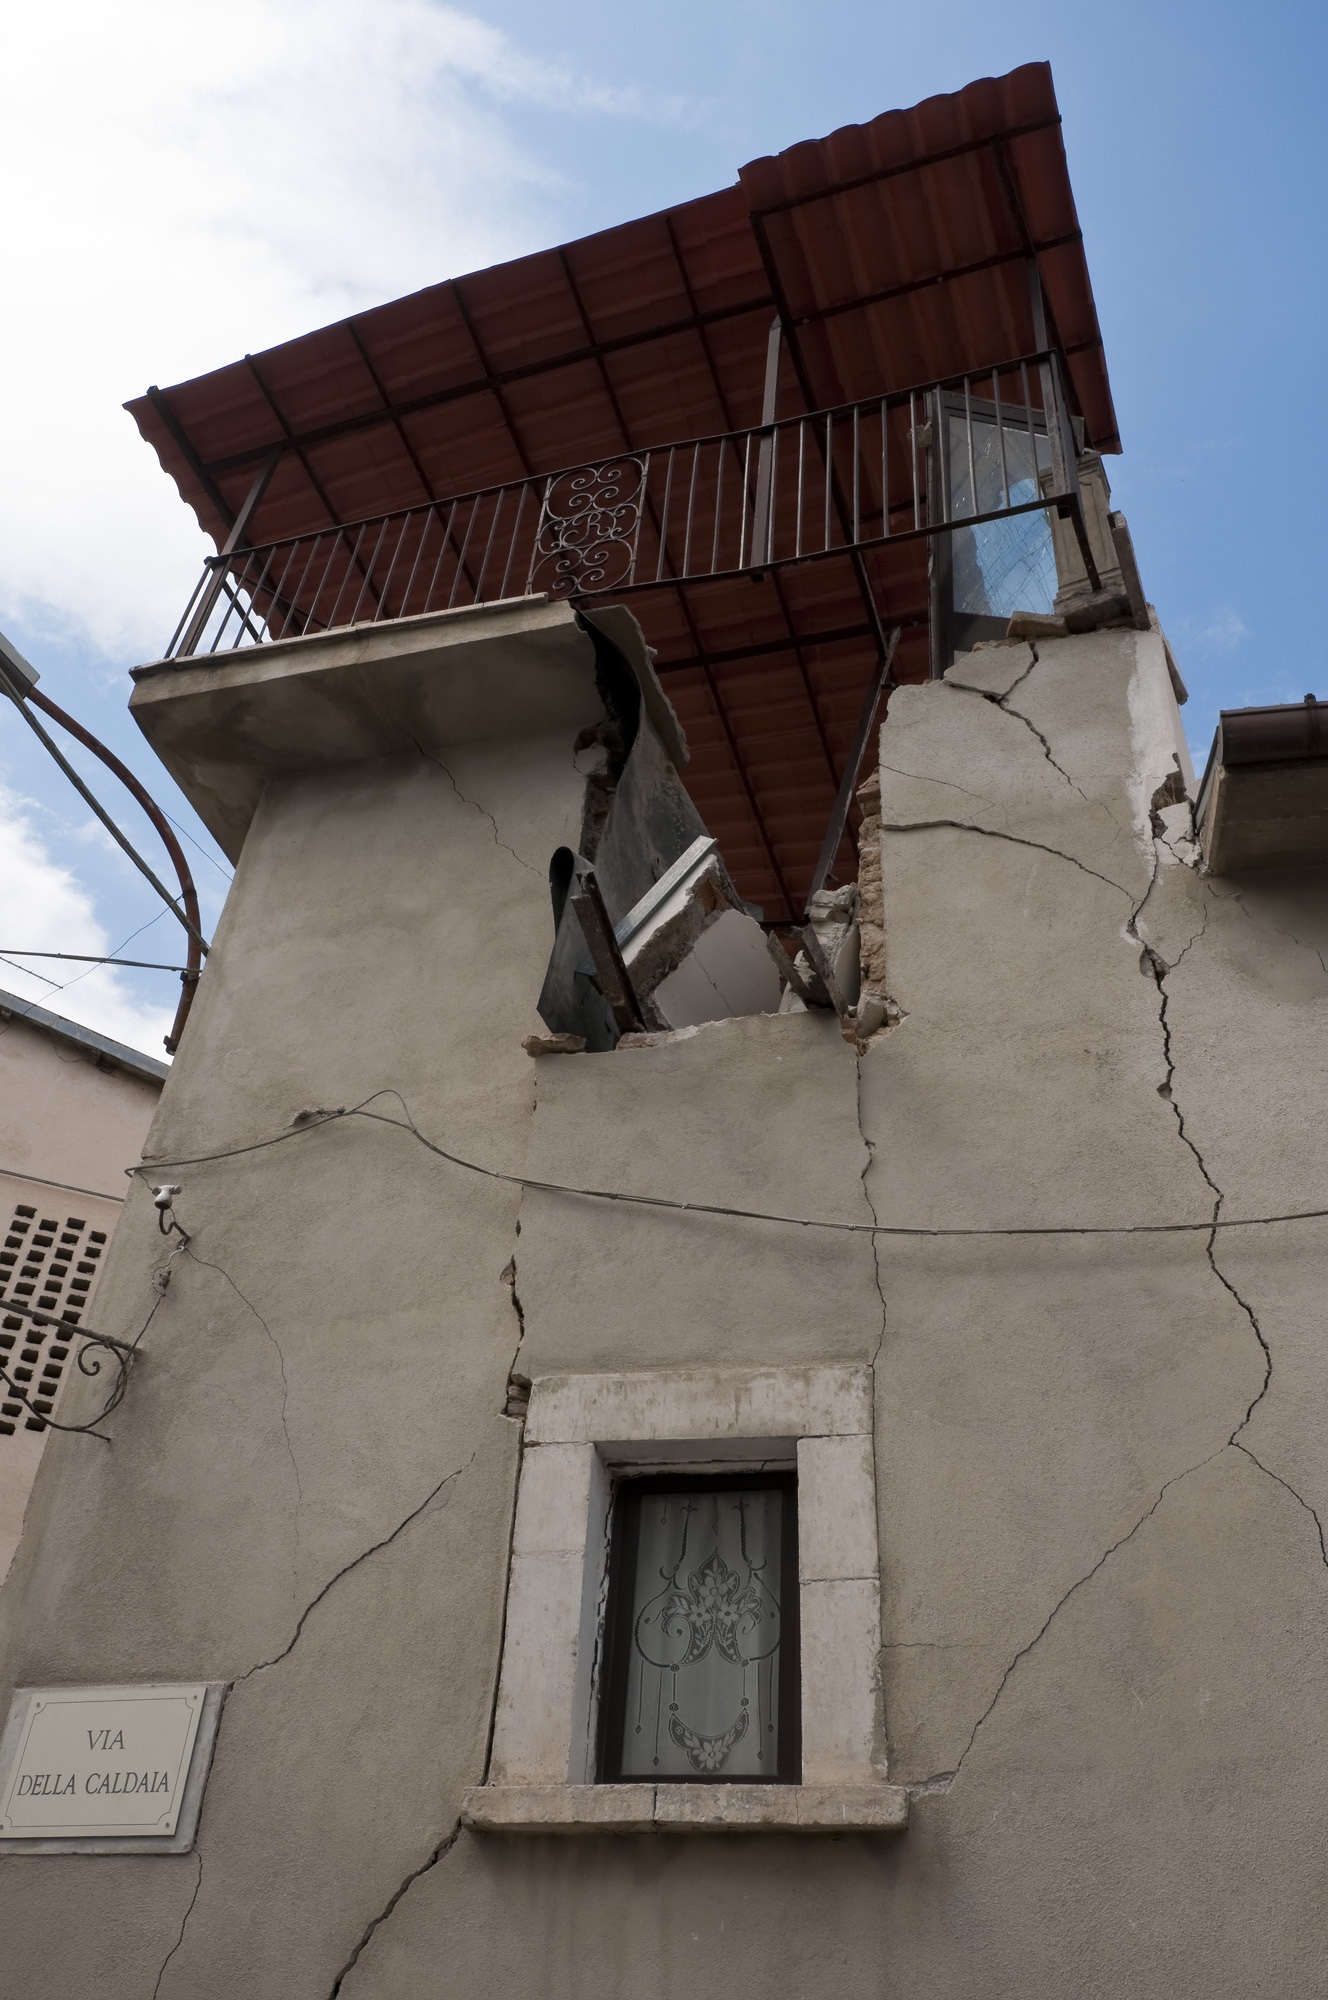
architecture, wood, house, roof, alley, wall, facade, rubble, homes, disaster, roads, earthquake, collapse, l aquila, historical centre, onna, glimpse, outdoor structure